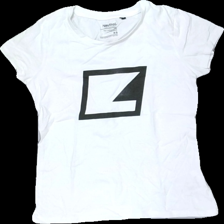
View: front
Type: T-shirt
Category: Ladies
Brand: Not in the list
Brand text on label: neutral
Colors: White, Black
Material: 100% cotton
Pattern: Logo print
Cut: Regular
Size: XS
Season: All
Damage location: middle center
Damage 2 location: top left
Damage 3 location: top right
Price range: <50
Recommended usage: Export
Description: vit t-shirt med reklam logga fram, urtvättad
Comment: urtvättad, reklam logga